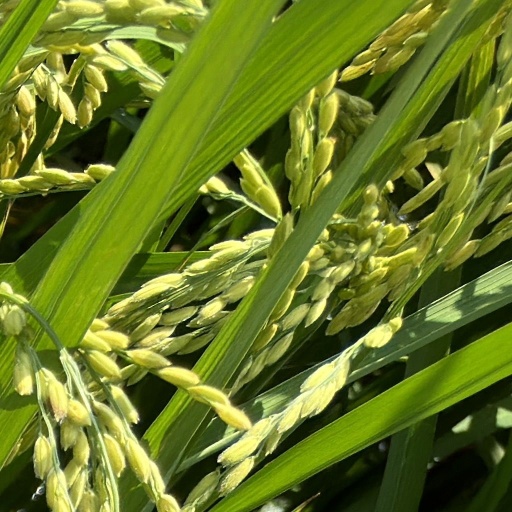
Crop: rice